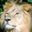
Label: lion